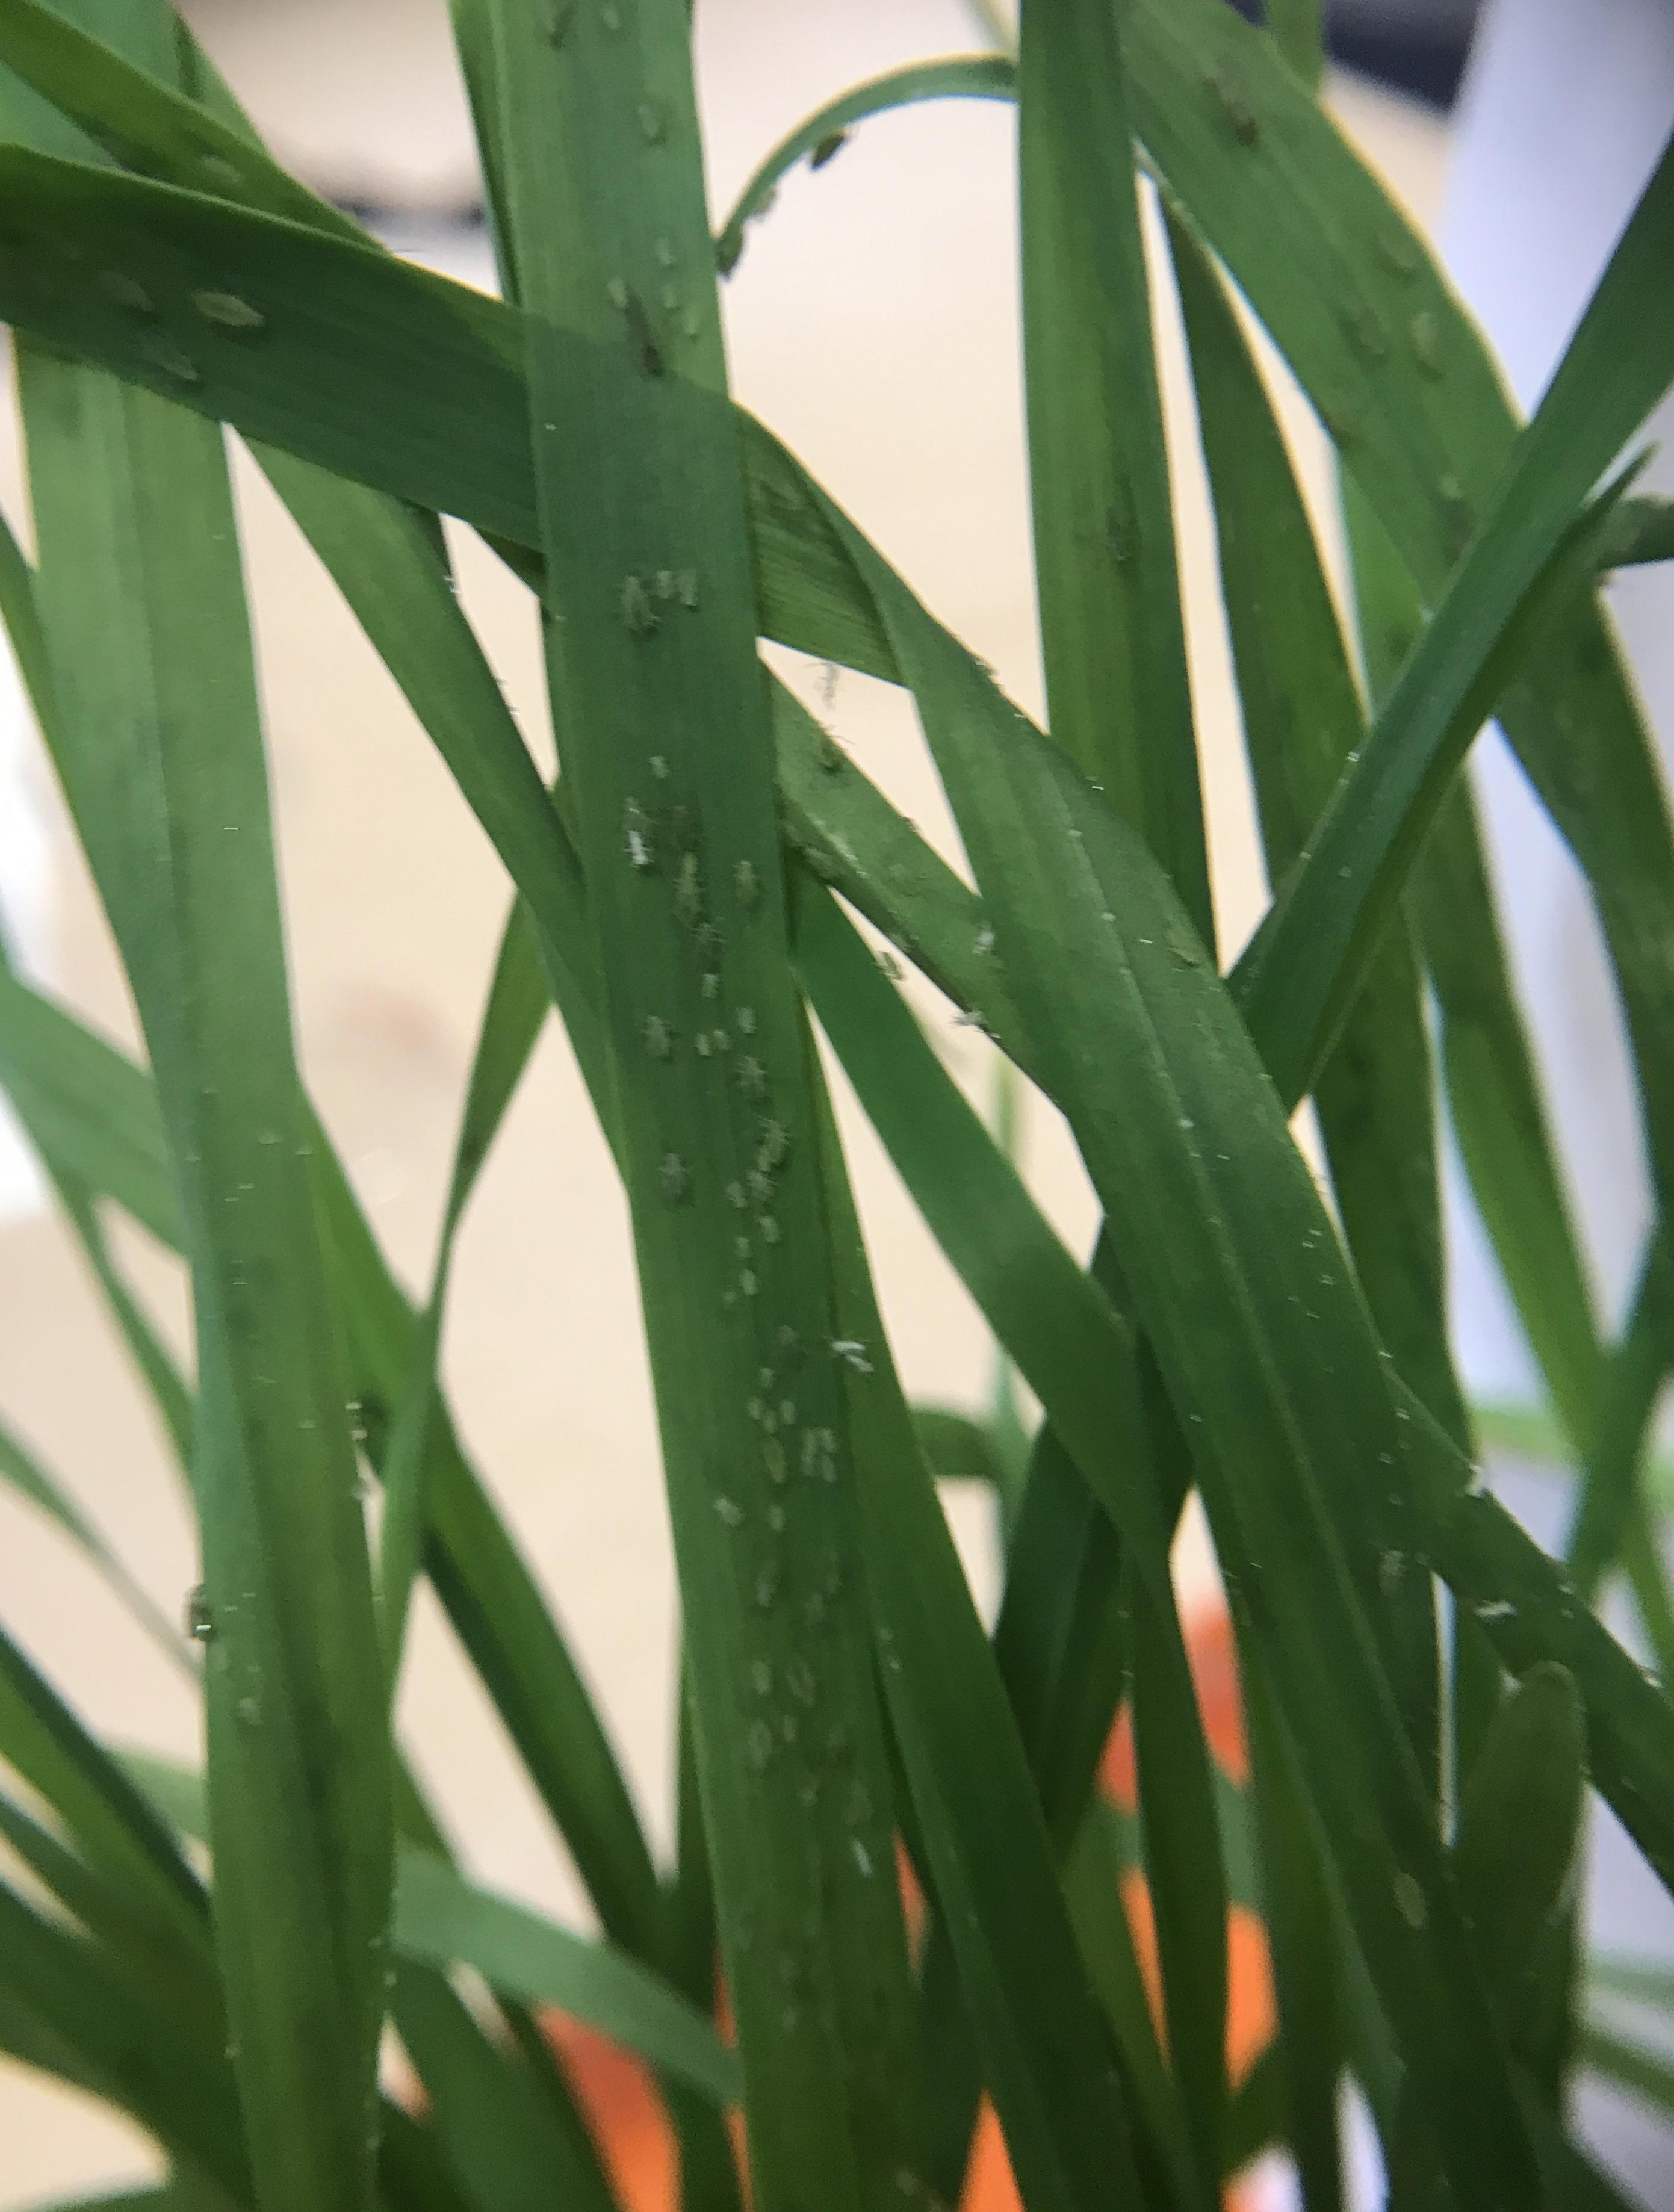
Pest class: rose_grain_aphid